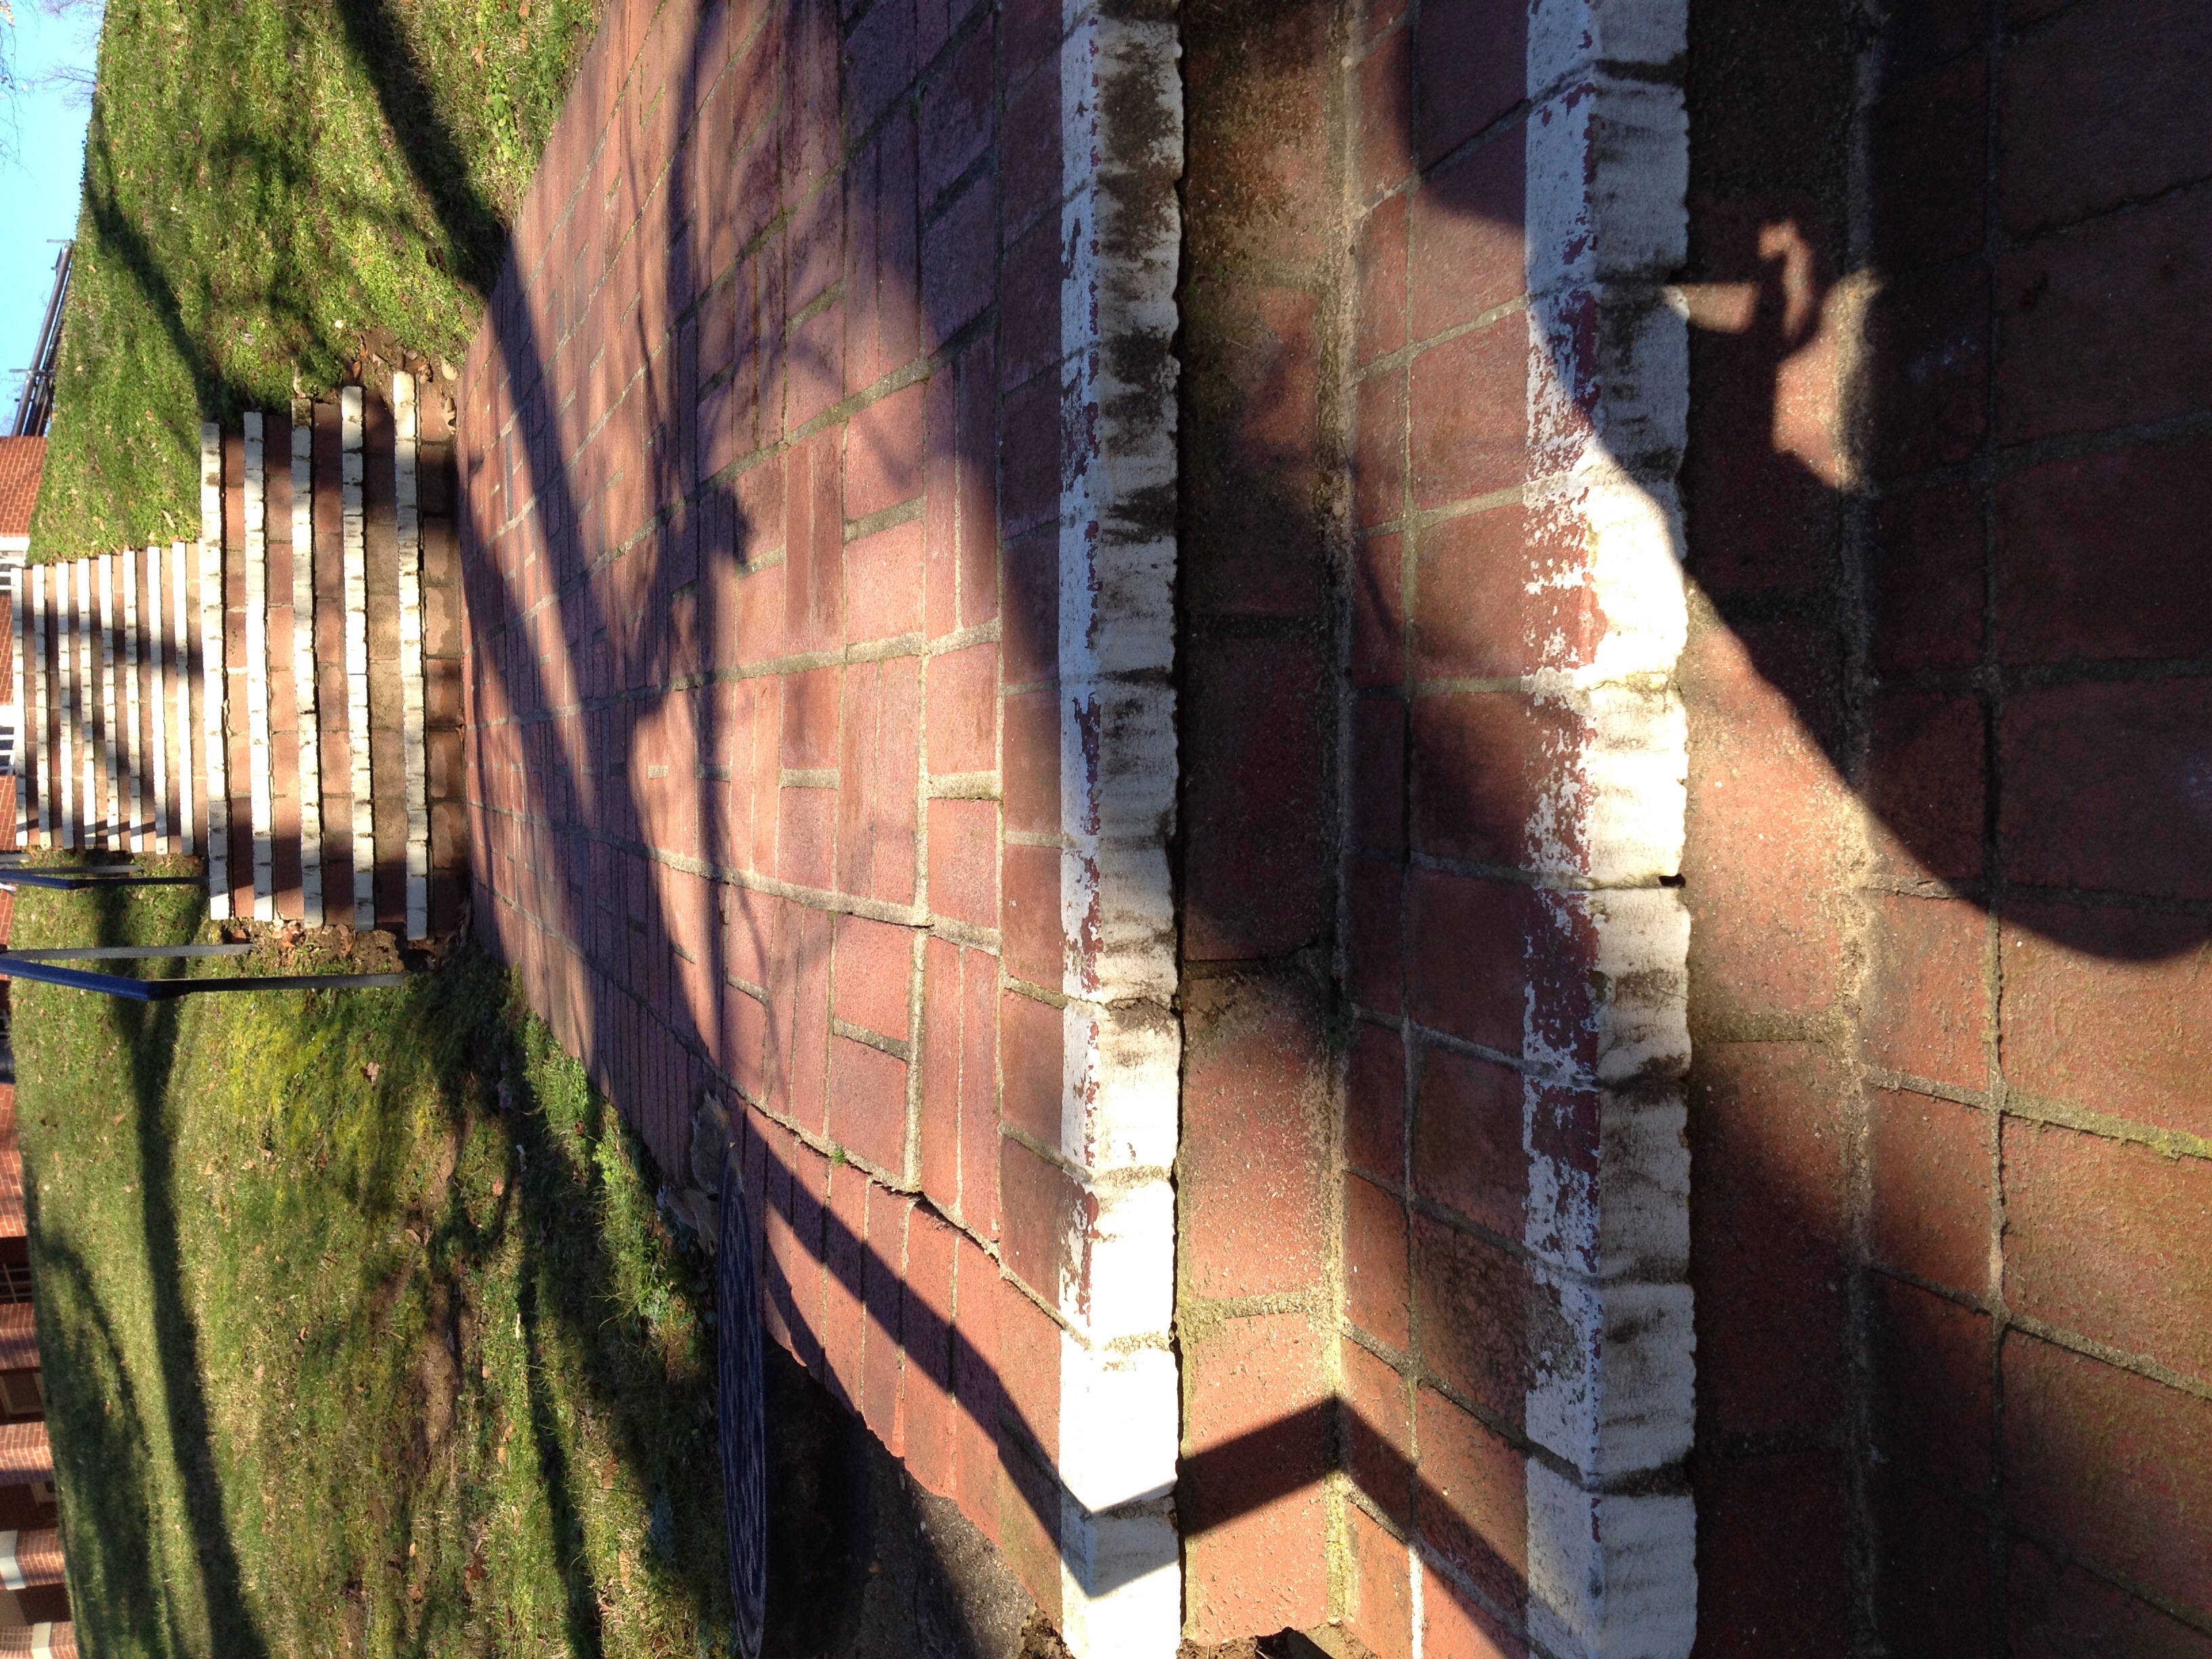
wood, roof, wall, asphalt, walkway, brick, material, road surface, outdoor structure